Secret Agent X-9 (1945 serial)

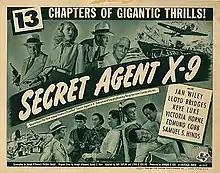
Theatrical release poster

Secret Agent X-9 is a 1945 Universal movie serial based on the comic strip "Secret Agent X-9". It was the second serial with this name, the first was released by Universal in 1937.